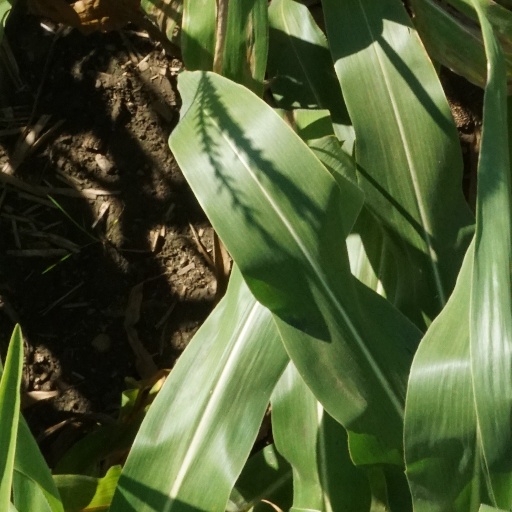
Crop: maize; corn